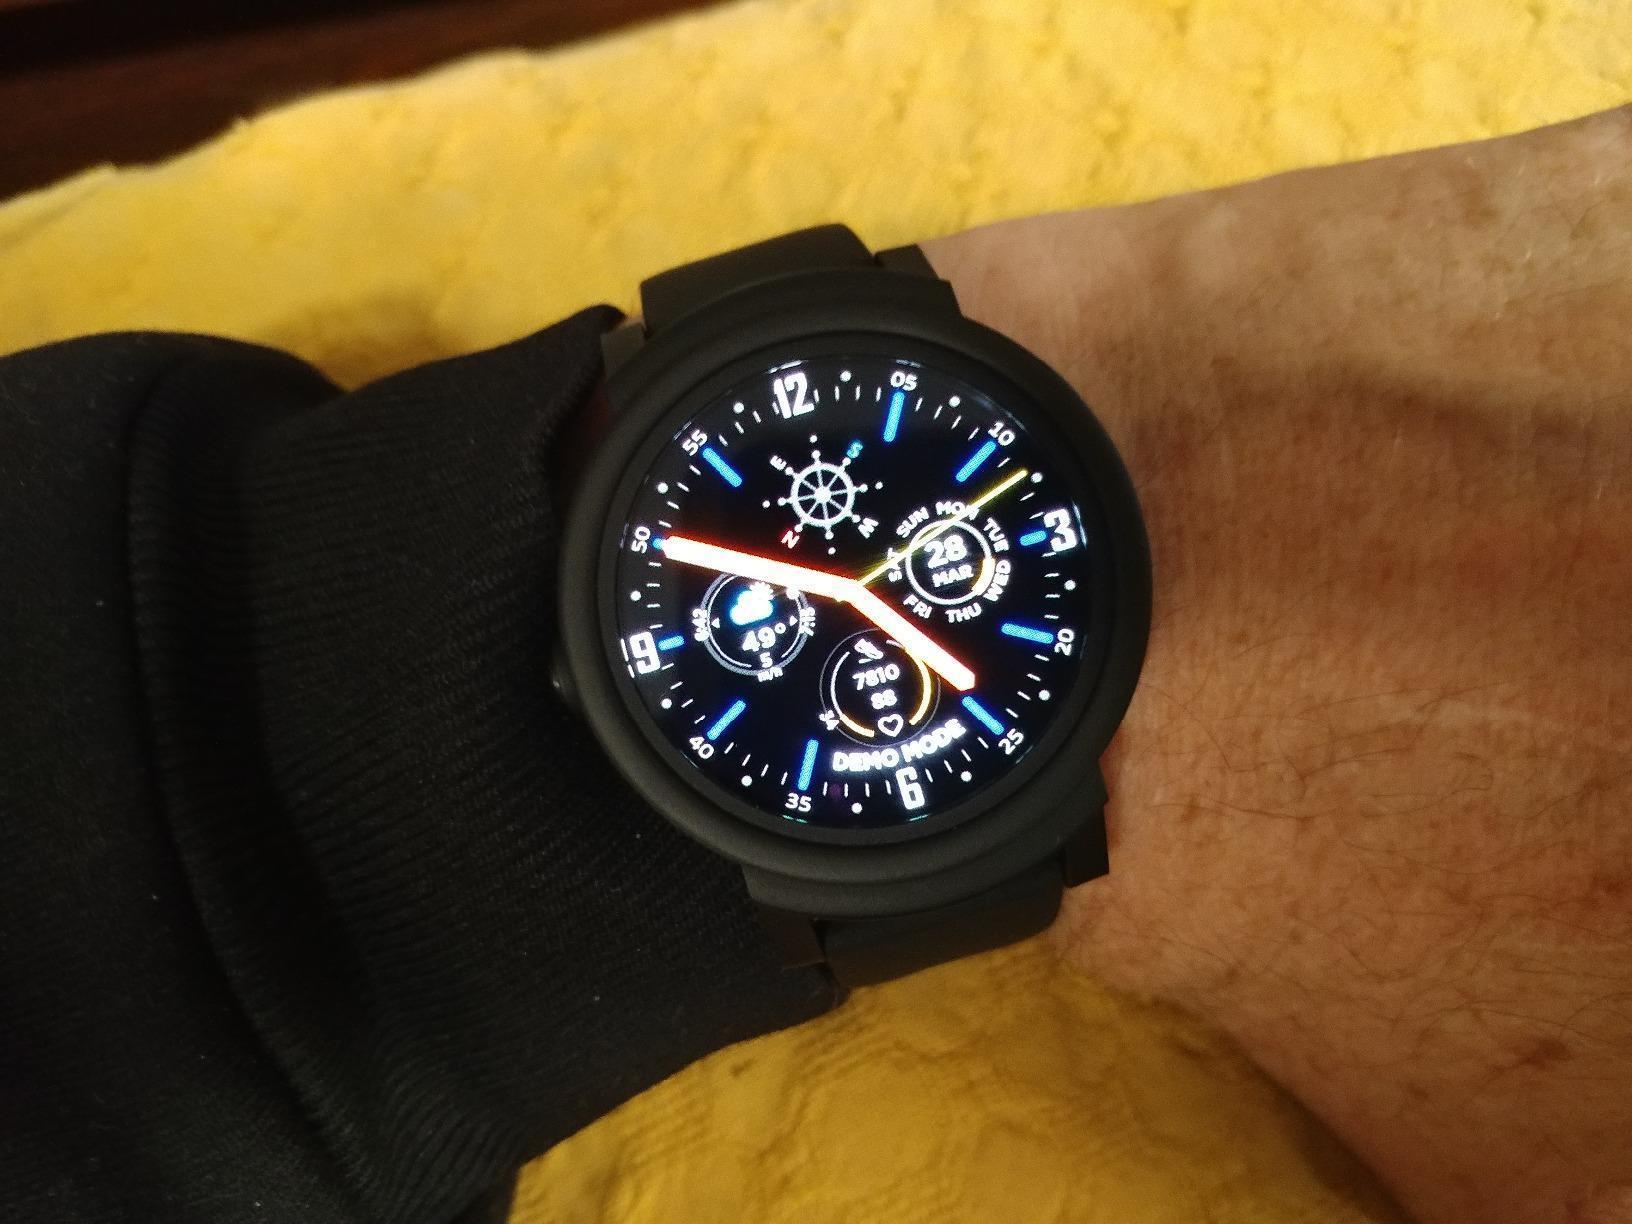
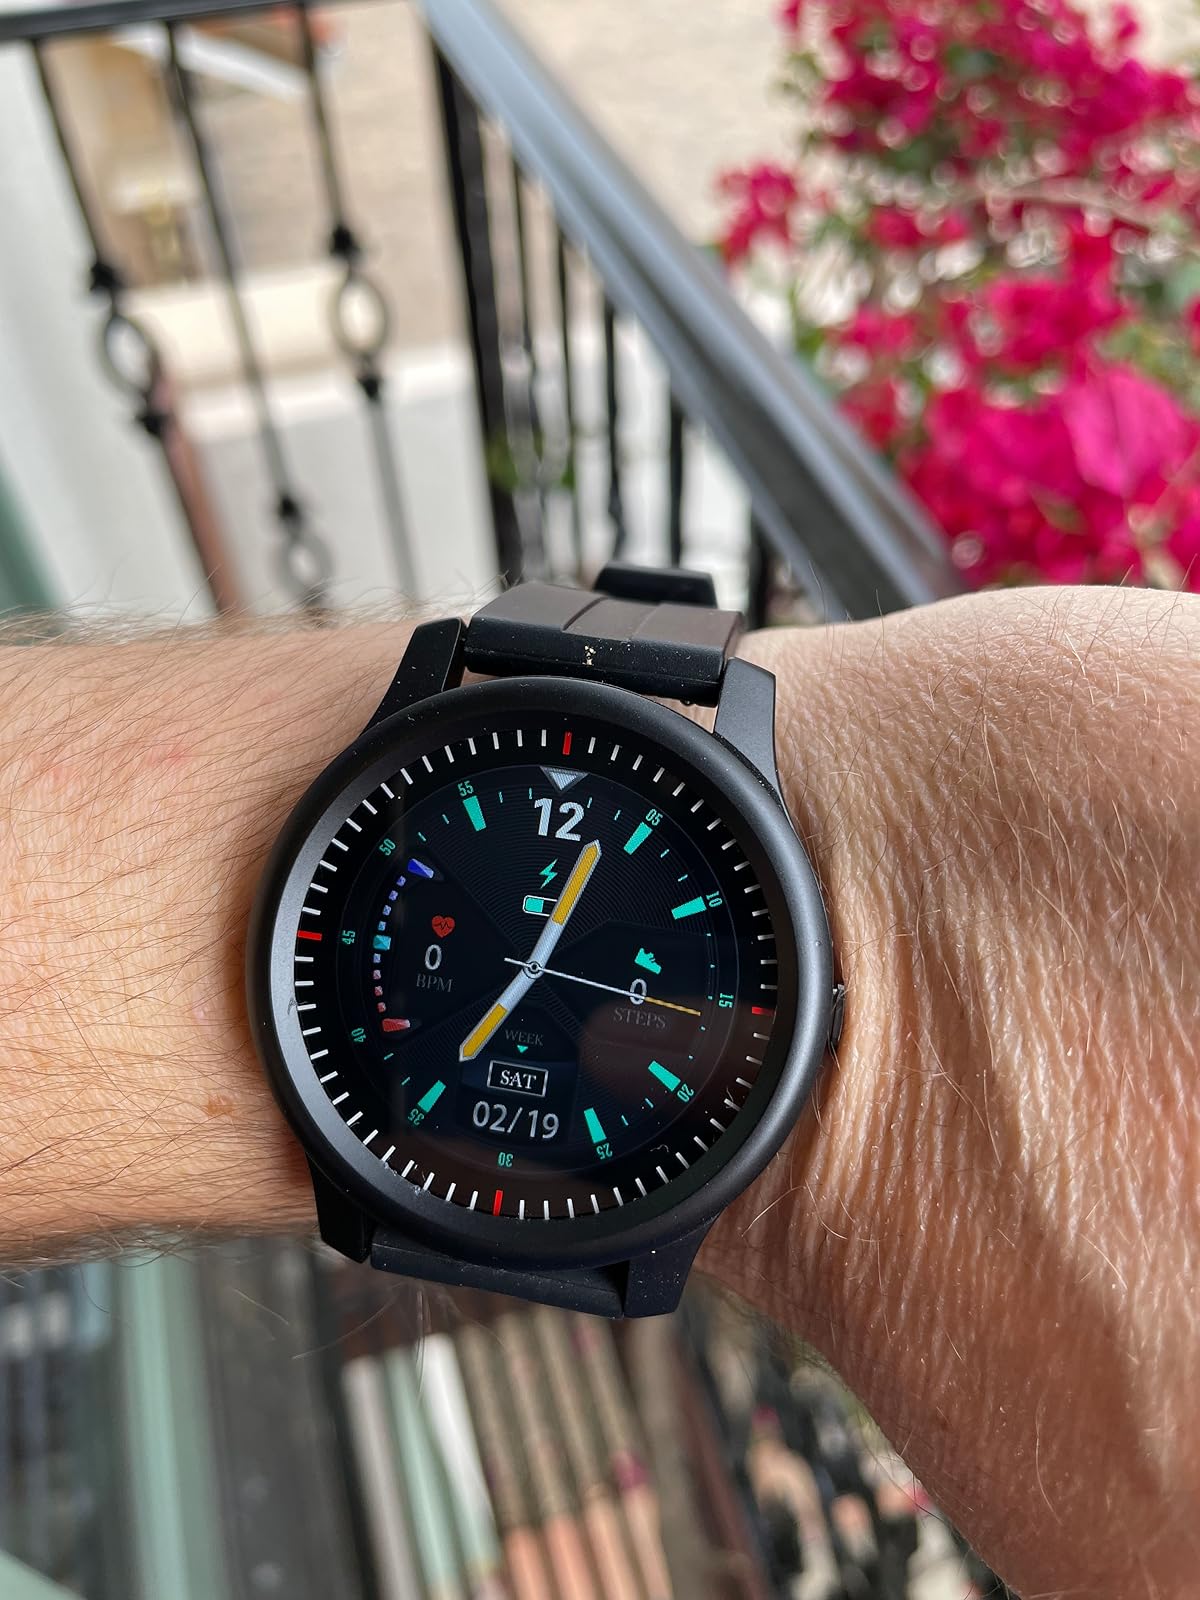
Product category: smartwatch
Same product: no